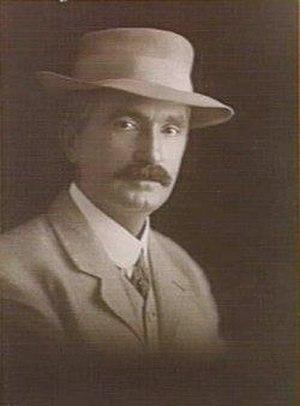
Steele Rudd, pseudonyme d'Arthur Hoey Davis, né le 14 novembre 1868 à Drayton et mort le 11 octobre 1935 à Brisbane, est un écrivain australien.